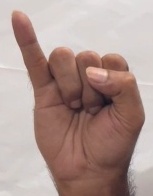
ASL sign: I